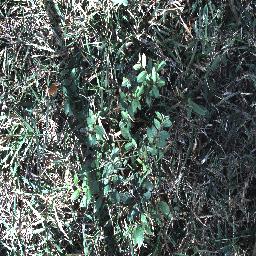
Label: chinee_apple